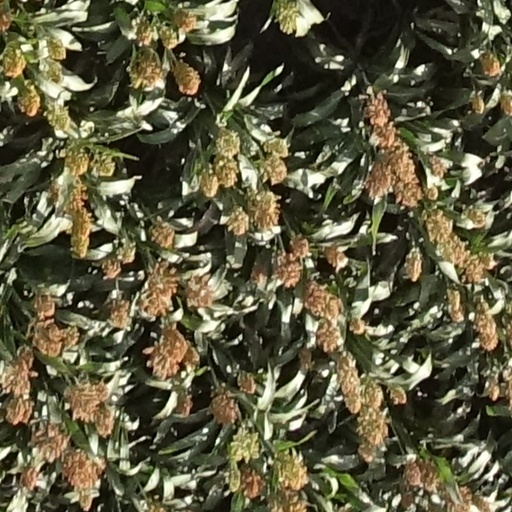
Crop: sorghum